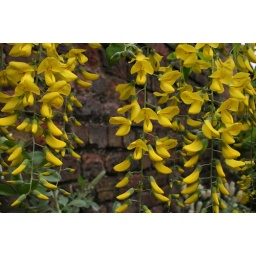
yellow plants abound in Europe